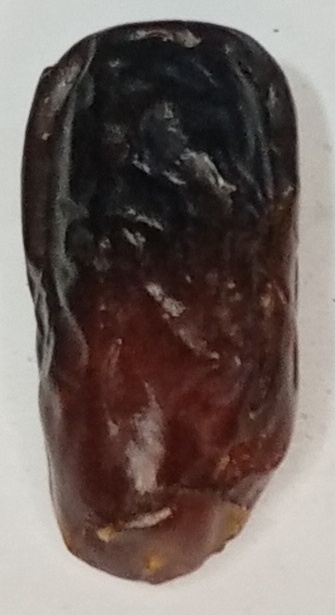
Variety: gajar
Size: small
Grade: grade-1